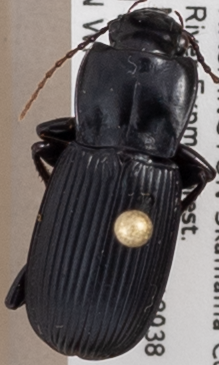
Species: Pterostichus herculaneus
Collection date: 2018-07-03
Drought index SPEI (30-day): -1.45
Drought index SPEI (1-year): -0.32
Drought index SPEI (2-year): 0.71